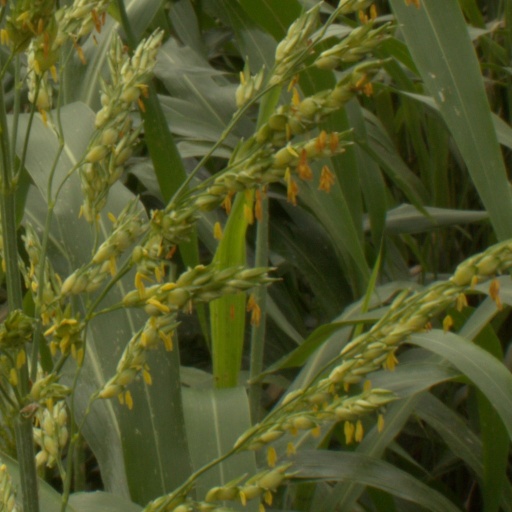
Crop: sorghum